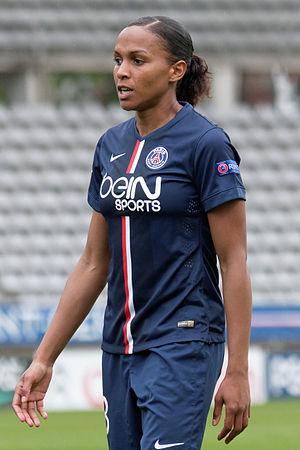
Marie-Laure Delie est une footballeuse française, née le 29 janvier 1988 à Villiers-le-Bel dans une famille d'origine ivoirienne.